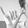
ASL letter: Y